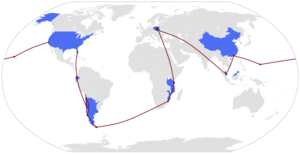
The Amazing Race, est une émission de télévision américaine dans laquelle des équipes de deux ou de quatre personnes font une course autour du monde contre d'autres équipes. L'équipe finissant première gagne un million de dollars.